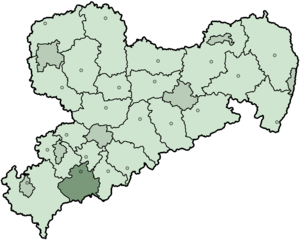
L'arrondissement d'Aue-Schwarzenberg était un arrondissement de Saxe, dans le district de Chemnitz de 1994 à 2008. Son chef lieu était Aue. Il fut regroupé avec d'autres arrondissements le 1ᵉʳ août 2008 selon la réforme des arrondissements de Saxe de 2008.